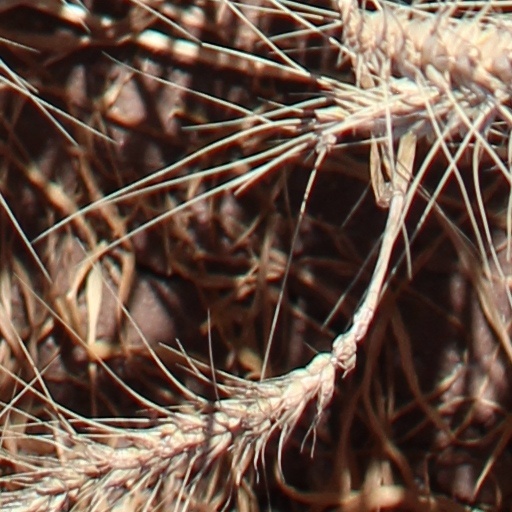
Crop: wheat